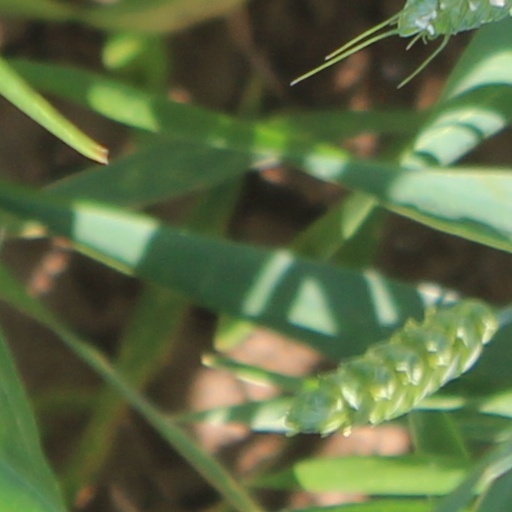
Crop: wheat